Polish–Russian War (1609–1618)

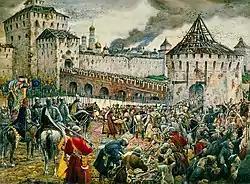
The Poles surrender the Moscow Kremlin to Prince Pozharsky in 1612, painting by Ernst Lissner

In the meantime, in late 1611, prince Dmitry Pozharsky was asked to lead the public opposition against the Poles, organized by the merchants' guild of Nizhny Novgorod. The respected town butcher (literally, a meat-trader) Kuzma Minin oversaw the handling of funds donated by the merchants to form the Second Volunteer Army. When part of the Polish army mutinied in January 1612 due to unpaid wages and retreated from Russia towards the Commonwealth, the forces of the Second Volunteer Army strengthened the other anti-Polish Russian forces in Moscow. The 9,000-strong Polish army under hetman Jan Karol Chodkiewicz attempted to lift the siege and clashed with Russian forces, attempting to break through to Polish forces in the Kremlin on 1 September. The Polish forces used cavalry attacks in the open field, exercising tactics that were new to them: escorting a mobile tabor fortress through the city. After early Polish successes, the Russian Cossack reinforcements had forced Chodkiewicz's forces to retreat from Moscow.